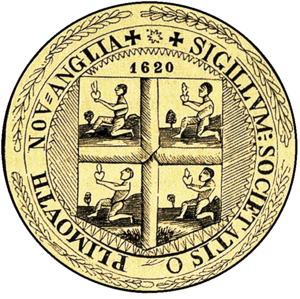
Plymouth-kolonien
Koloniens segl
Plymouth-kolonien var en selvstyrende engelsk koloni i Nordamerika, der eksisterede fra grundlæggelsen i 1620 indtil 1691. Den første bosættelse var New Plymouth, en lokalitet, som tidligere var blevet udforsket og navngivet af kaptajn John Smith. Den fungerede som koloniens hovedstad og hedder i dag Plymouth, Massachusetts. På sit højdepunkt kontrollerede Plymouth-kolonien størstedelen af den sydøstlige del af den nuværende delstat Massachusetts.